Reformed Political Party

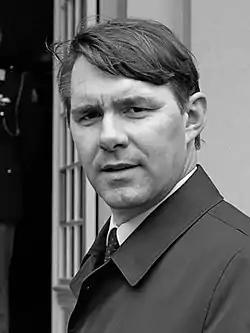
Bas van der Vlies, party leader from 1986 to 2010.

Kersten was succeeded by Zandt, under whose leadership the SGP was very stable, continually getting 2% of votes. In the 1956 general election, the SGP profited from the enlargement of parliament, and entered the Senate for the first time. It lost that seat in 1960 Senate election, but regained it in the 1971 Senate election.